Church of Sweden in New York

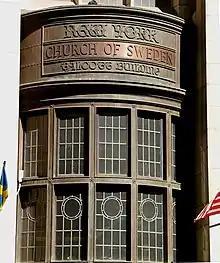
Henrietta E. Francis Talcott's name above a window on the church

Church of Sweden in New York (also known as the Swedish Seamen's Church) is a Church of Sweden church at 5 East 48th Street in Midtown Manhattan, New York City. It is a parish of the Church of Sweden Abroad. Dating to 1921, it was placed on the National Register of Historic Places in 2014.